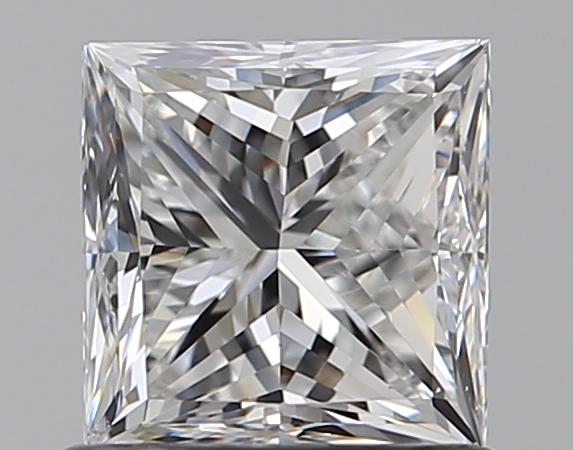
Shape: princess
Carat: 0.9
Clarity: VS2
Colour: F
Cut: VG
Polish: EX
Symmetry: GD
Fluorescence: N
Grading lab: GIA
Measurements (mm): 5.23 x 5.15 x 3.85